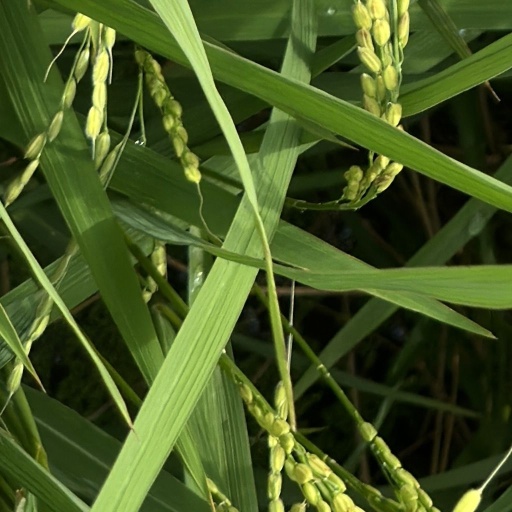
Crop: rice